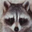
Label: raccoon